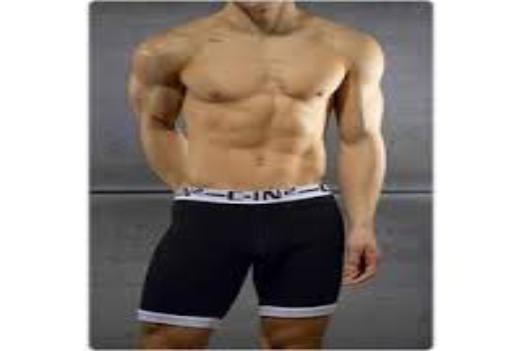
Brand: C-IN2
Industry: Clothes